Flora of Ireland

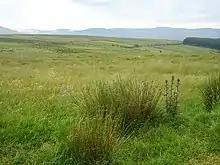
Rough grazing in the Comeraghs

Upland pasture (mostly semi-natural, that is maintained by particular farming practices such as grazing and mowing). Typical species are: moor matgrass, wavy hair-grass, species of "Agrostis", sheep's fescue, green-ribbed sedge, cross-leaved heath, bell heather, bilberry, black crowberry, deergrass and bog asphodel.